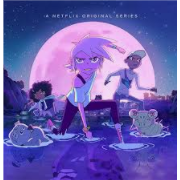
Portrait style: Cartoon Portrait